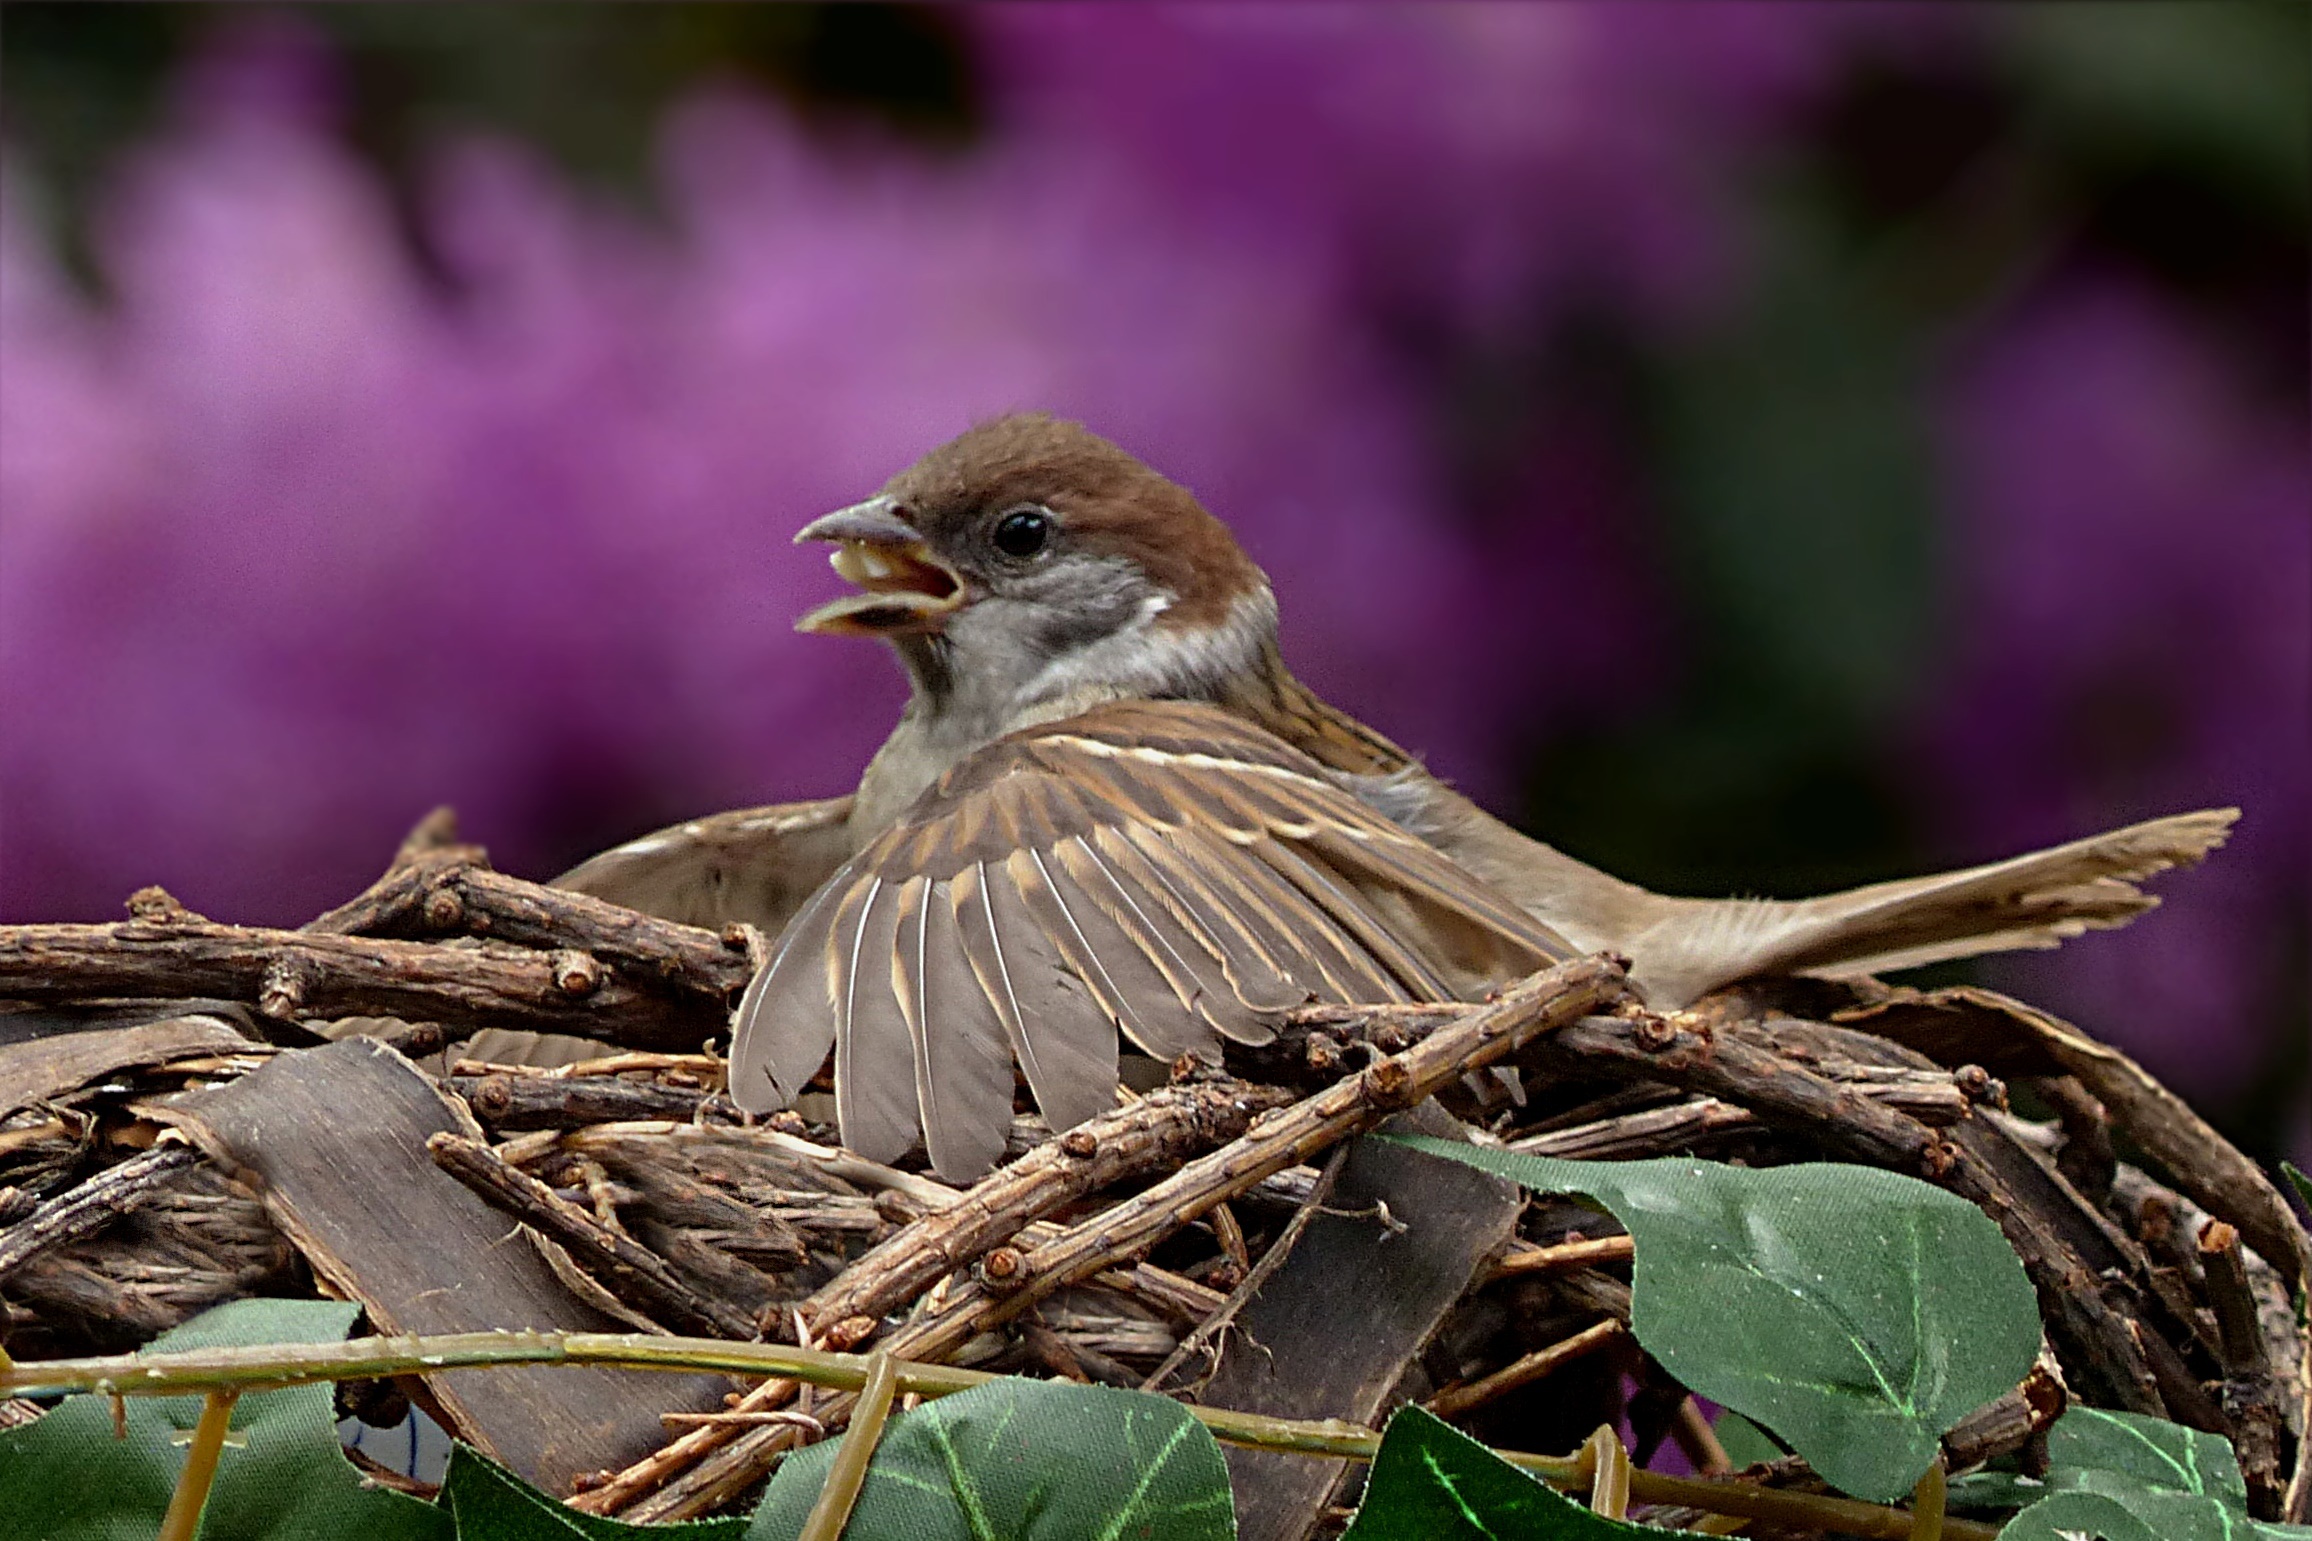
nature, bird, flower, wildlife, young, beak, garden, fauna, vertebrate, sparrow, finch, foraging, wren, passer domesticus, lark, house sparrow, perching bird, emberizidae